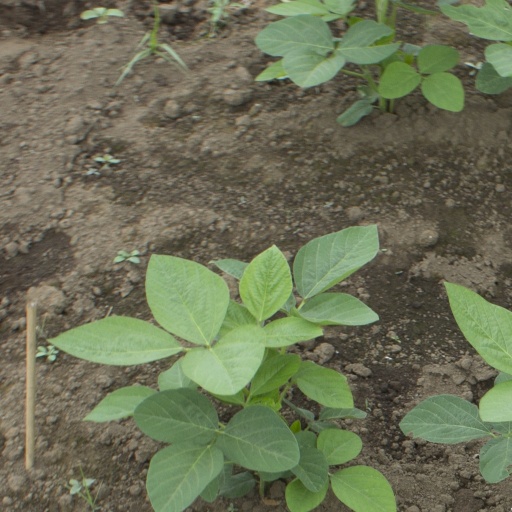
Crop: soybean